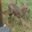
Label: deer